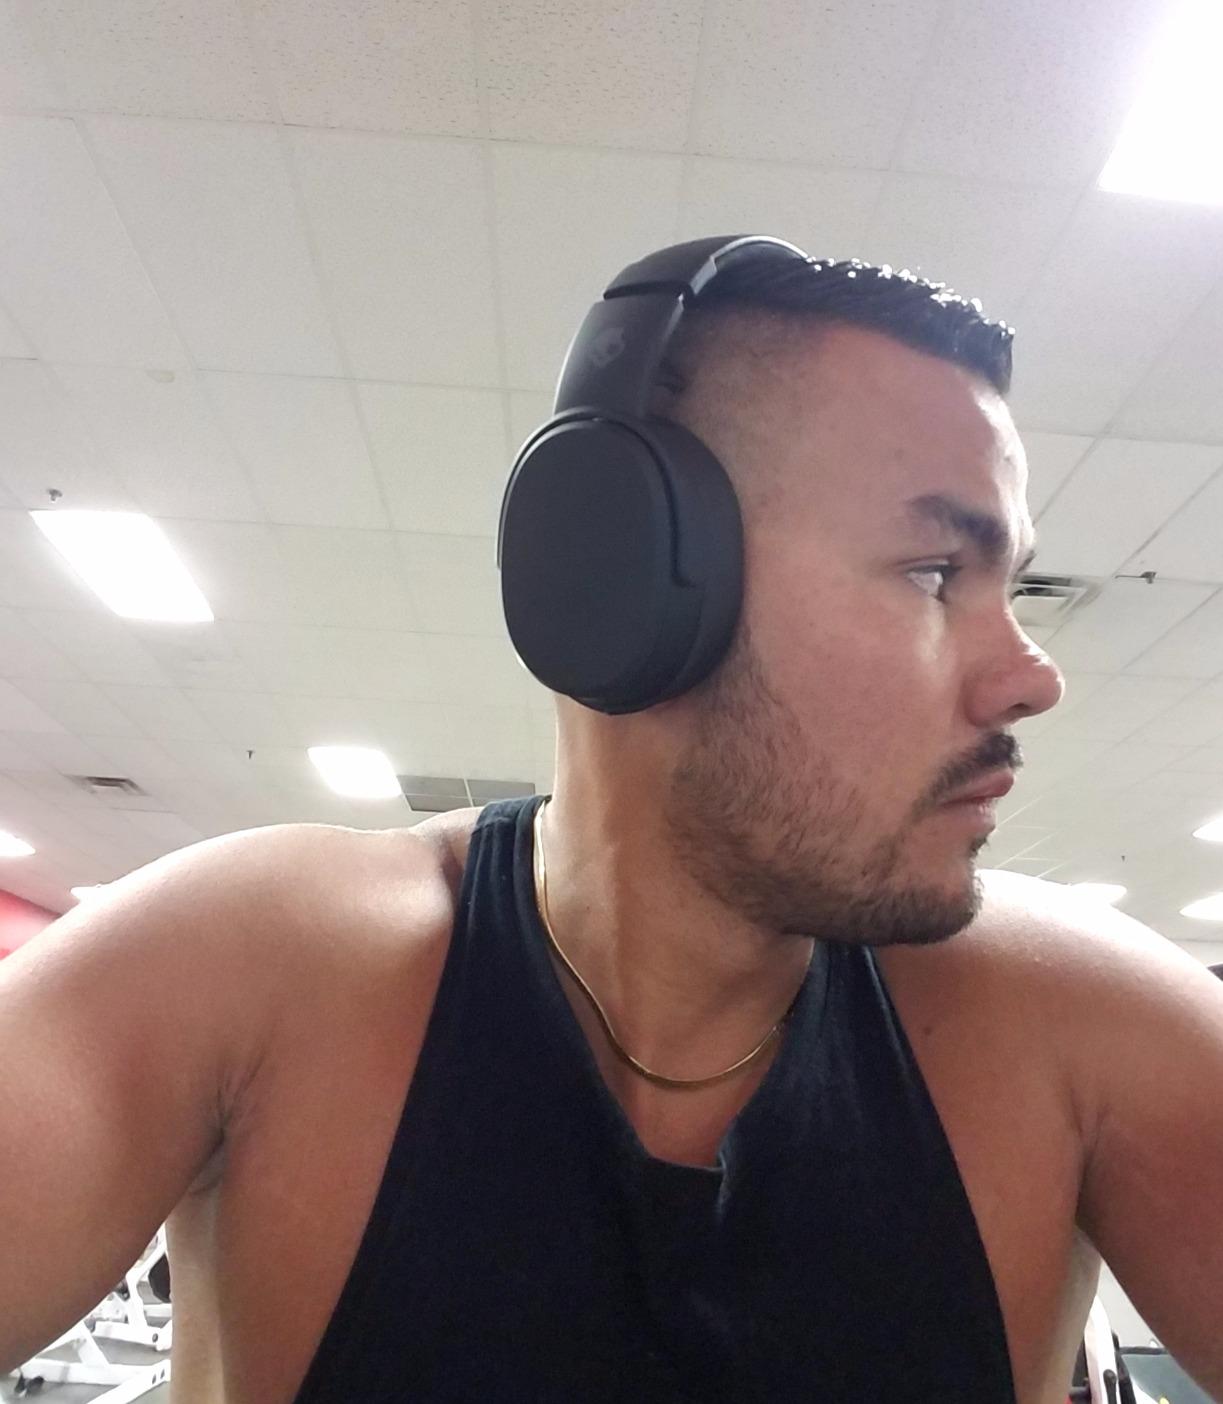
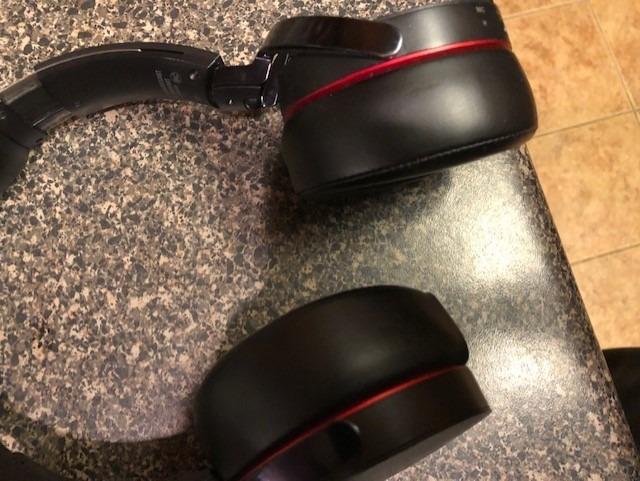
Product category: headphones
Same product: no